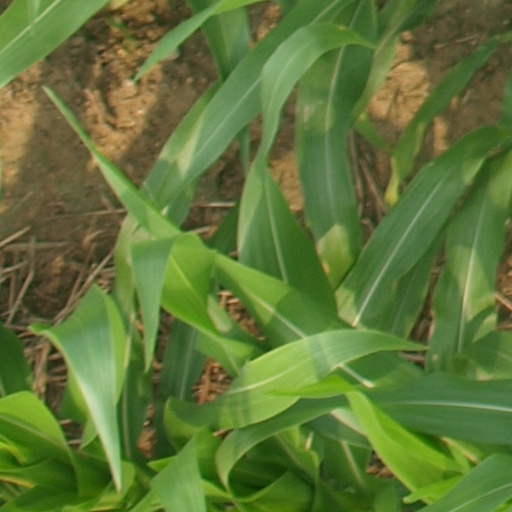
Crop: maize; corn